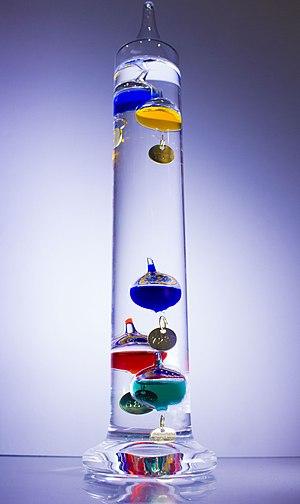
Au sens physique, une mesure est la détermination d'une dimension spécifique en rapport avec un étalon.